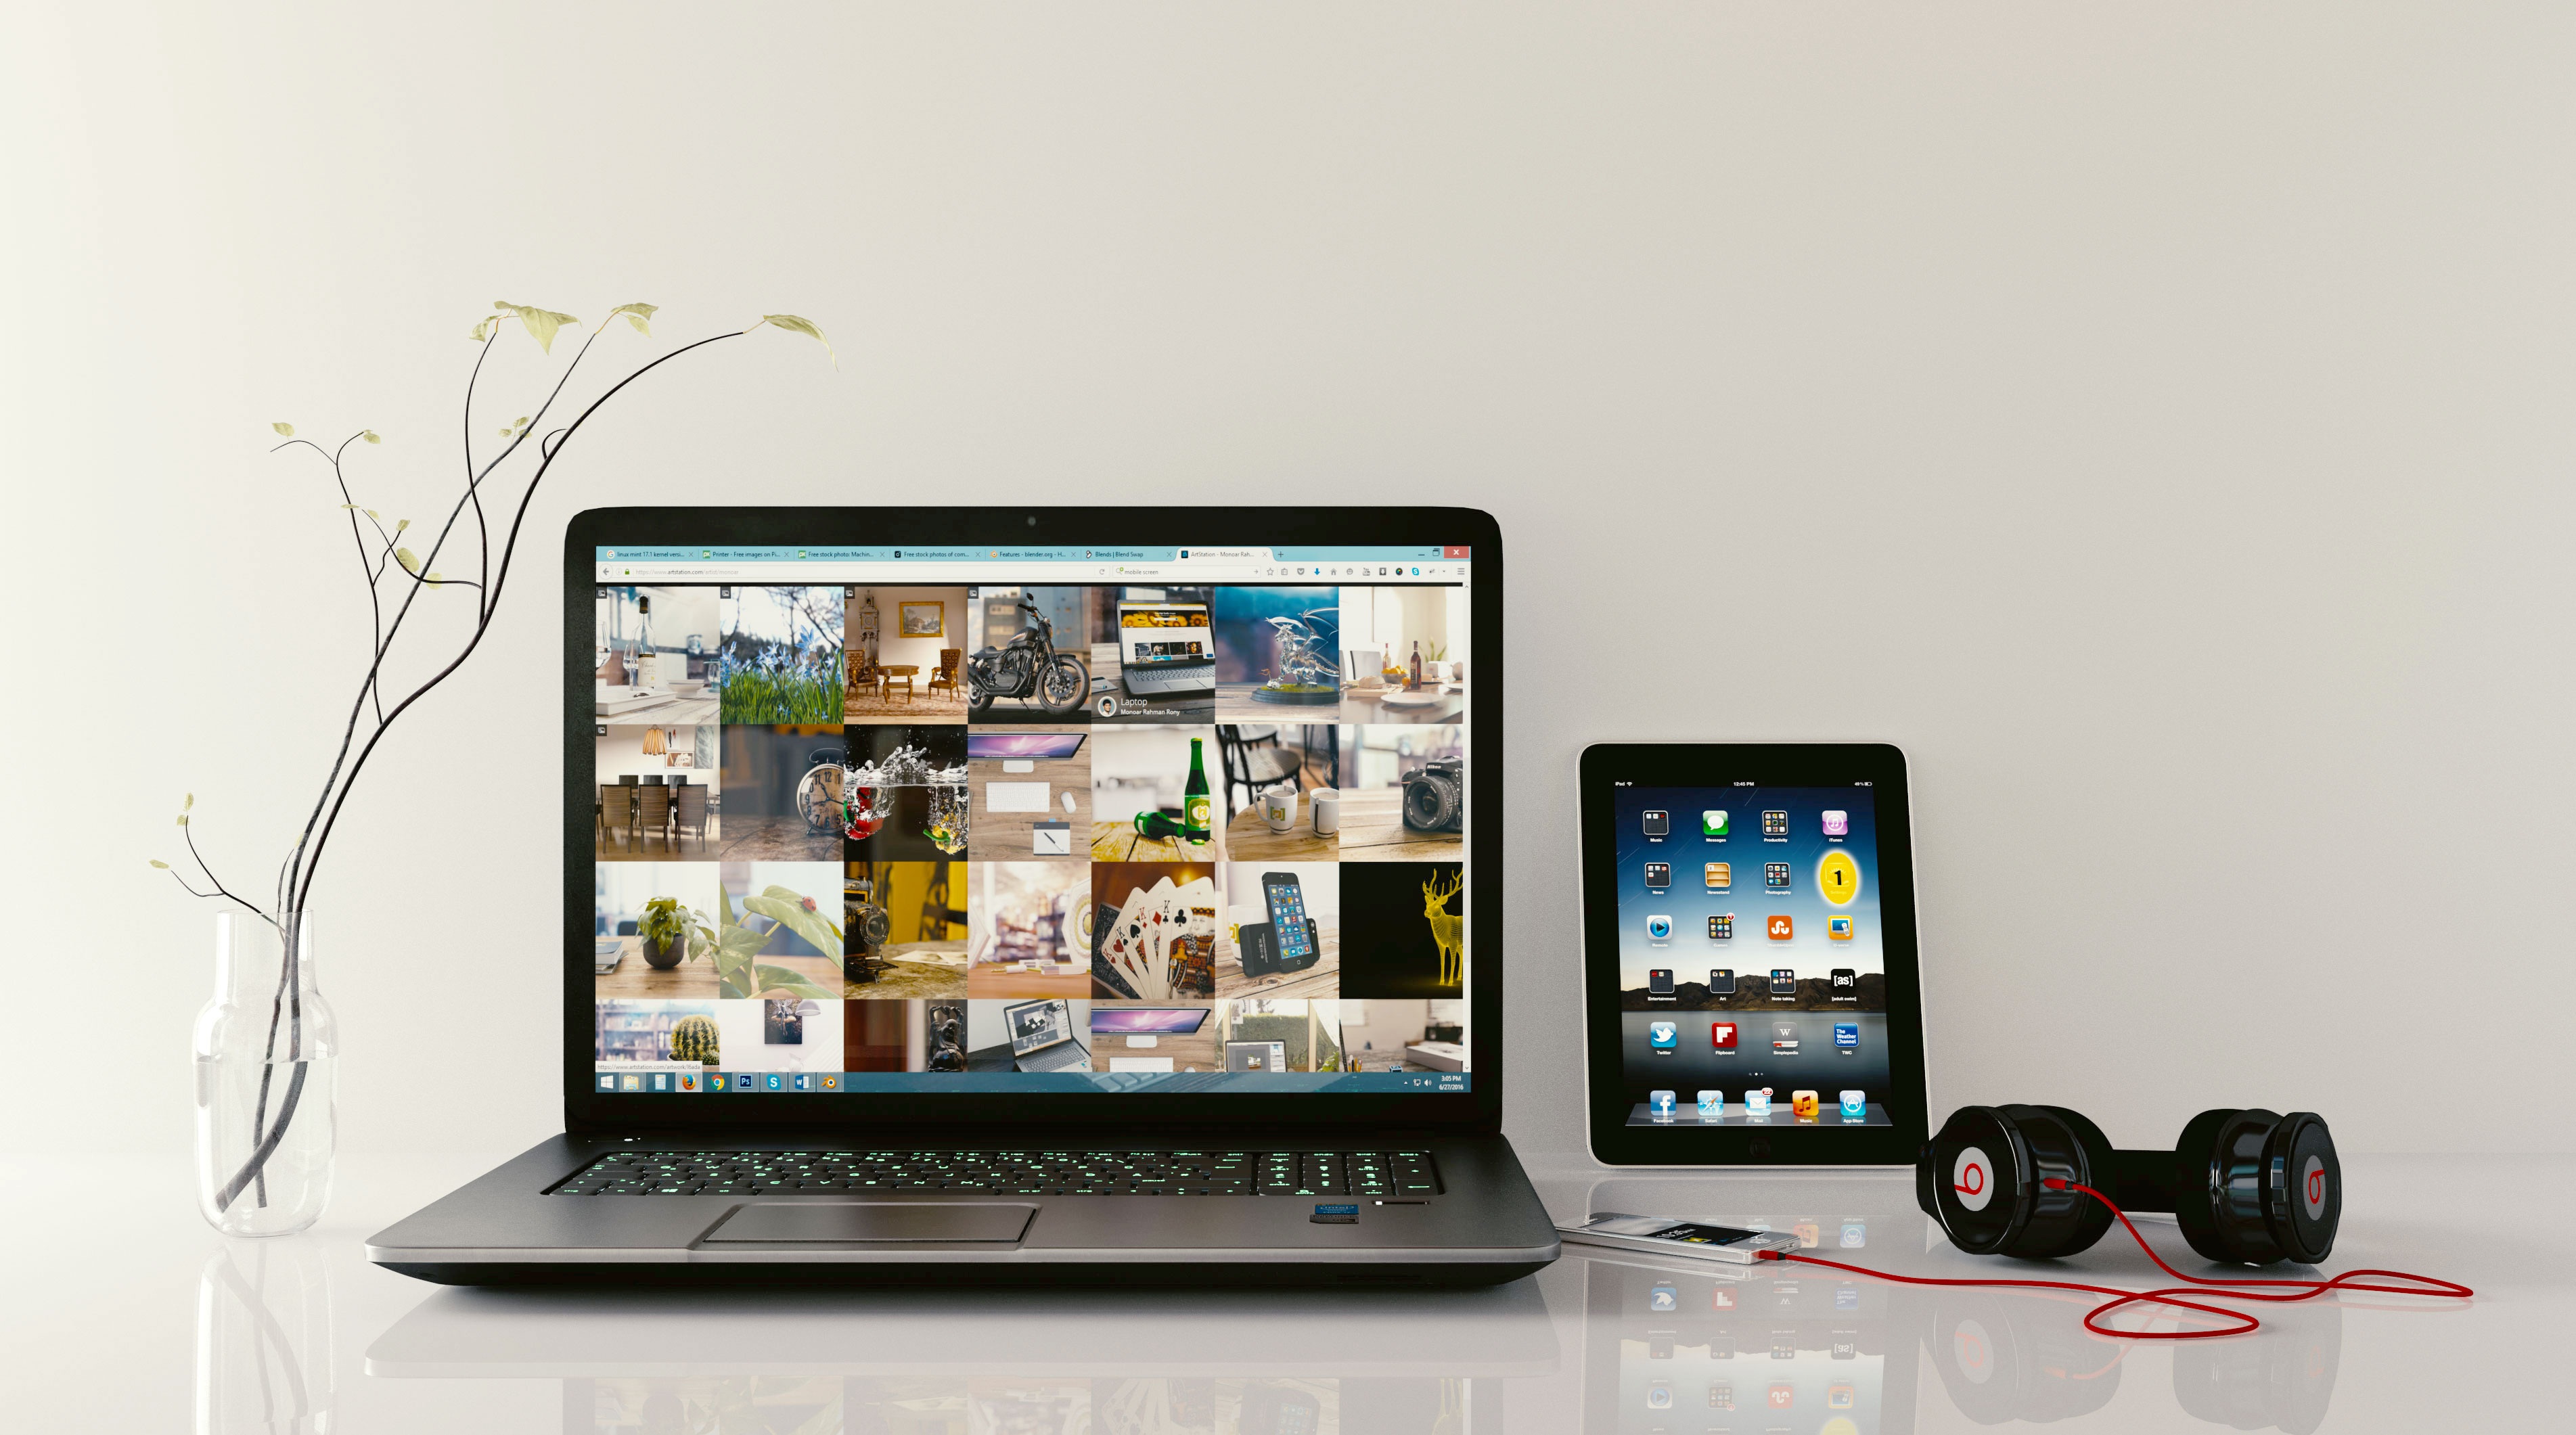
laptop, computer, technology, headphone, tablet, gadget, workstation, brand, product, electronics, multimedia, pad, browsing, desktop computer, personal computer, computer monitor, tab, display device